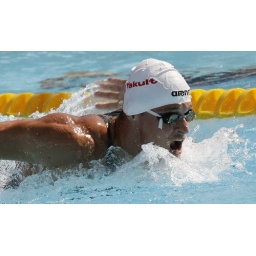
Pawel Korzeniowski of Poland competes in the men's 200m butterfly swimming